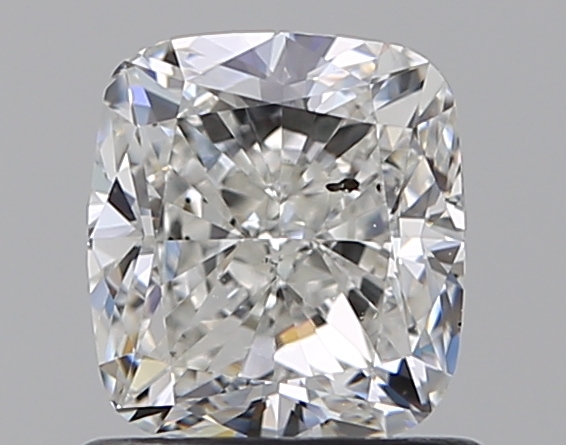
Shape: cushion
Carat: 1
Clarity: SI2
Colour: H
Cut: VG
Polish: EX
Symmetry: VG
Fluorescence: M
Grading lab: GIA
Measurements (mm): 5.75 x 5.22 x 3.72